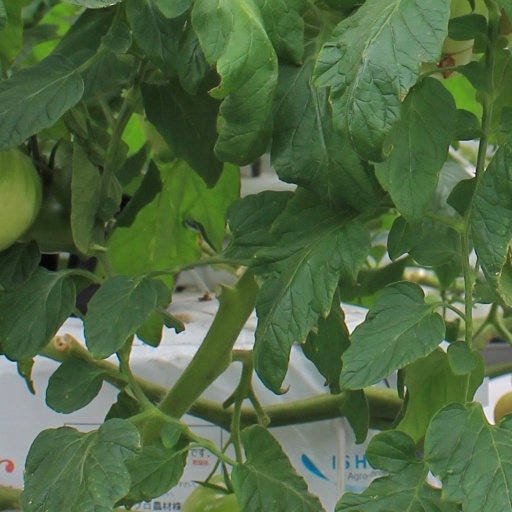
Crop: tomato